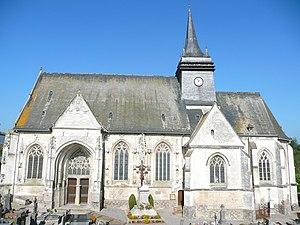
La ""Petite Cathédrale"""
Cet article recense une partie des monuments historiques du Pas-de-Calais, en France.
Fressin est une commune française située dans le département du Pas-de-Calais en région Hauts-de-France.
Cet article recense les monuments historiques français classés en 1906.